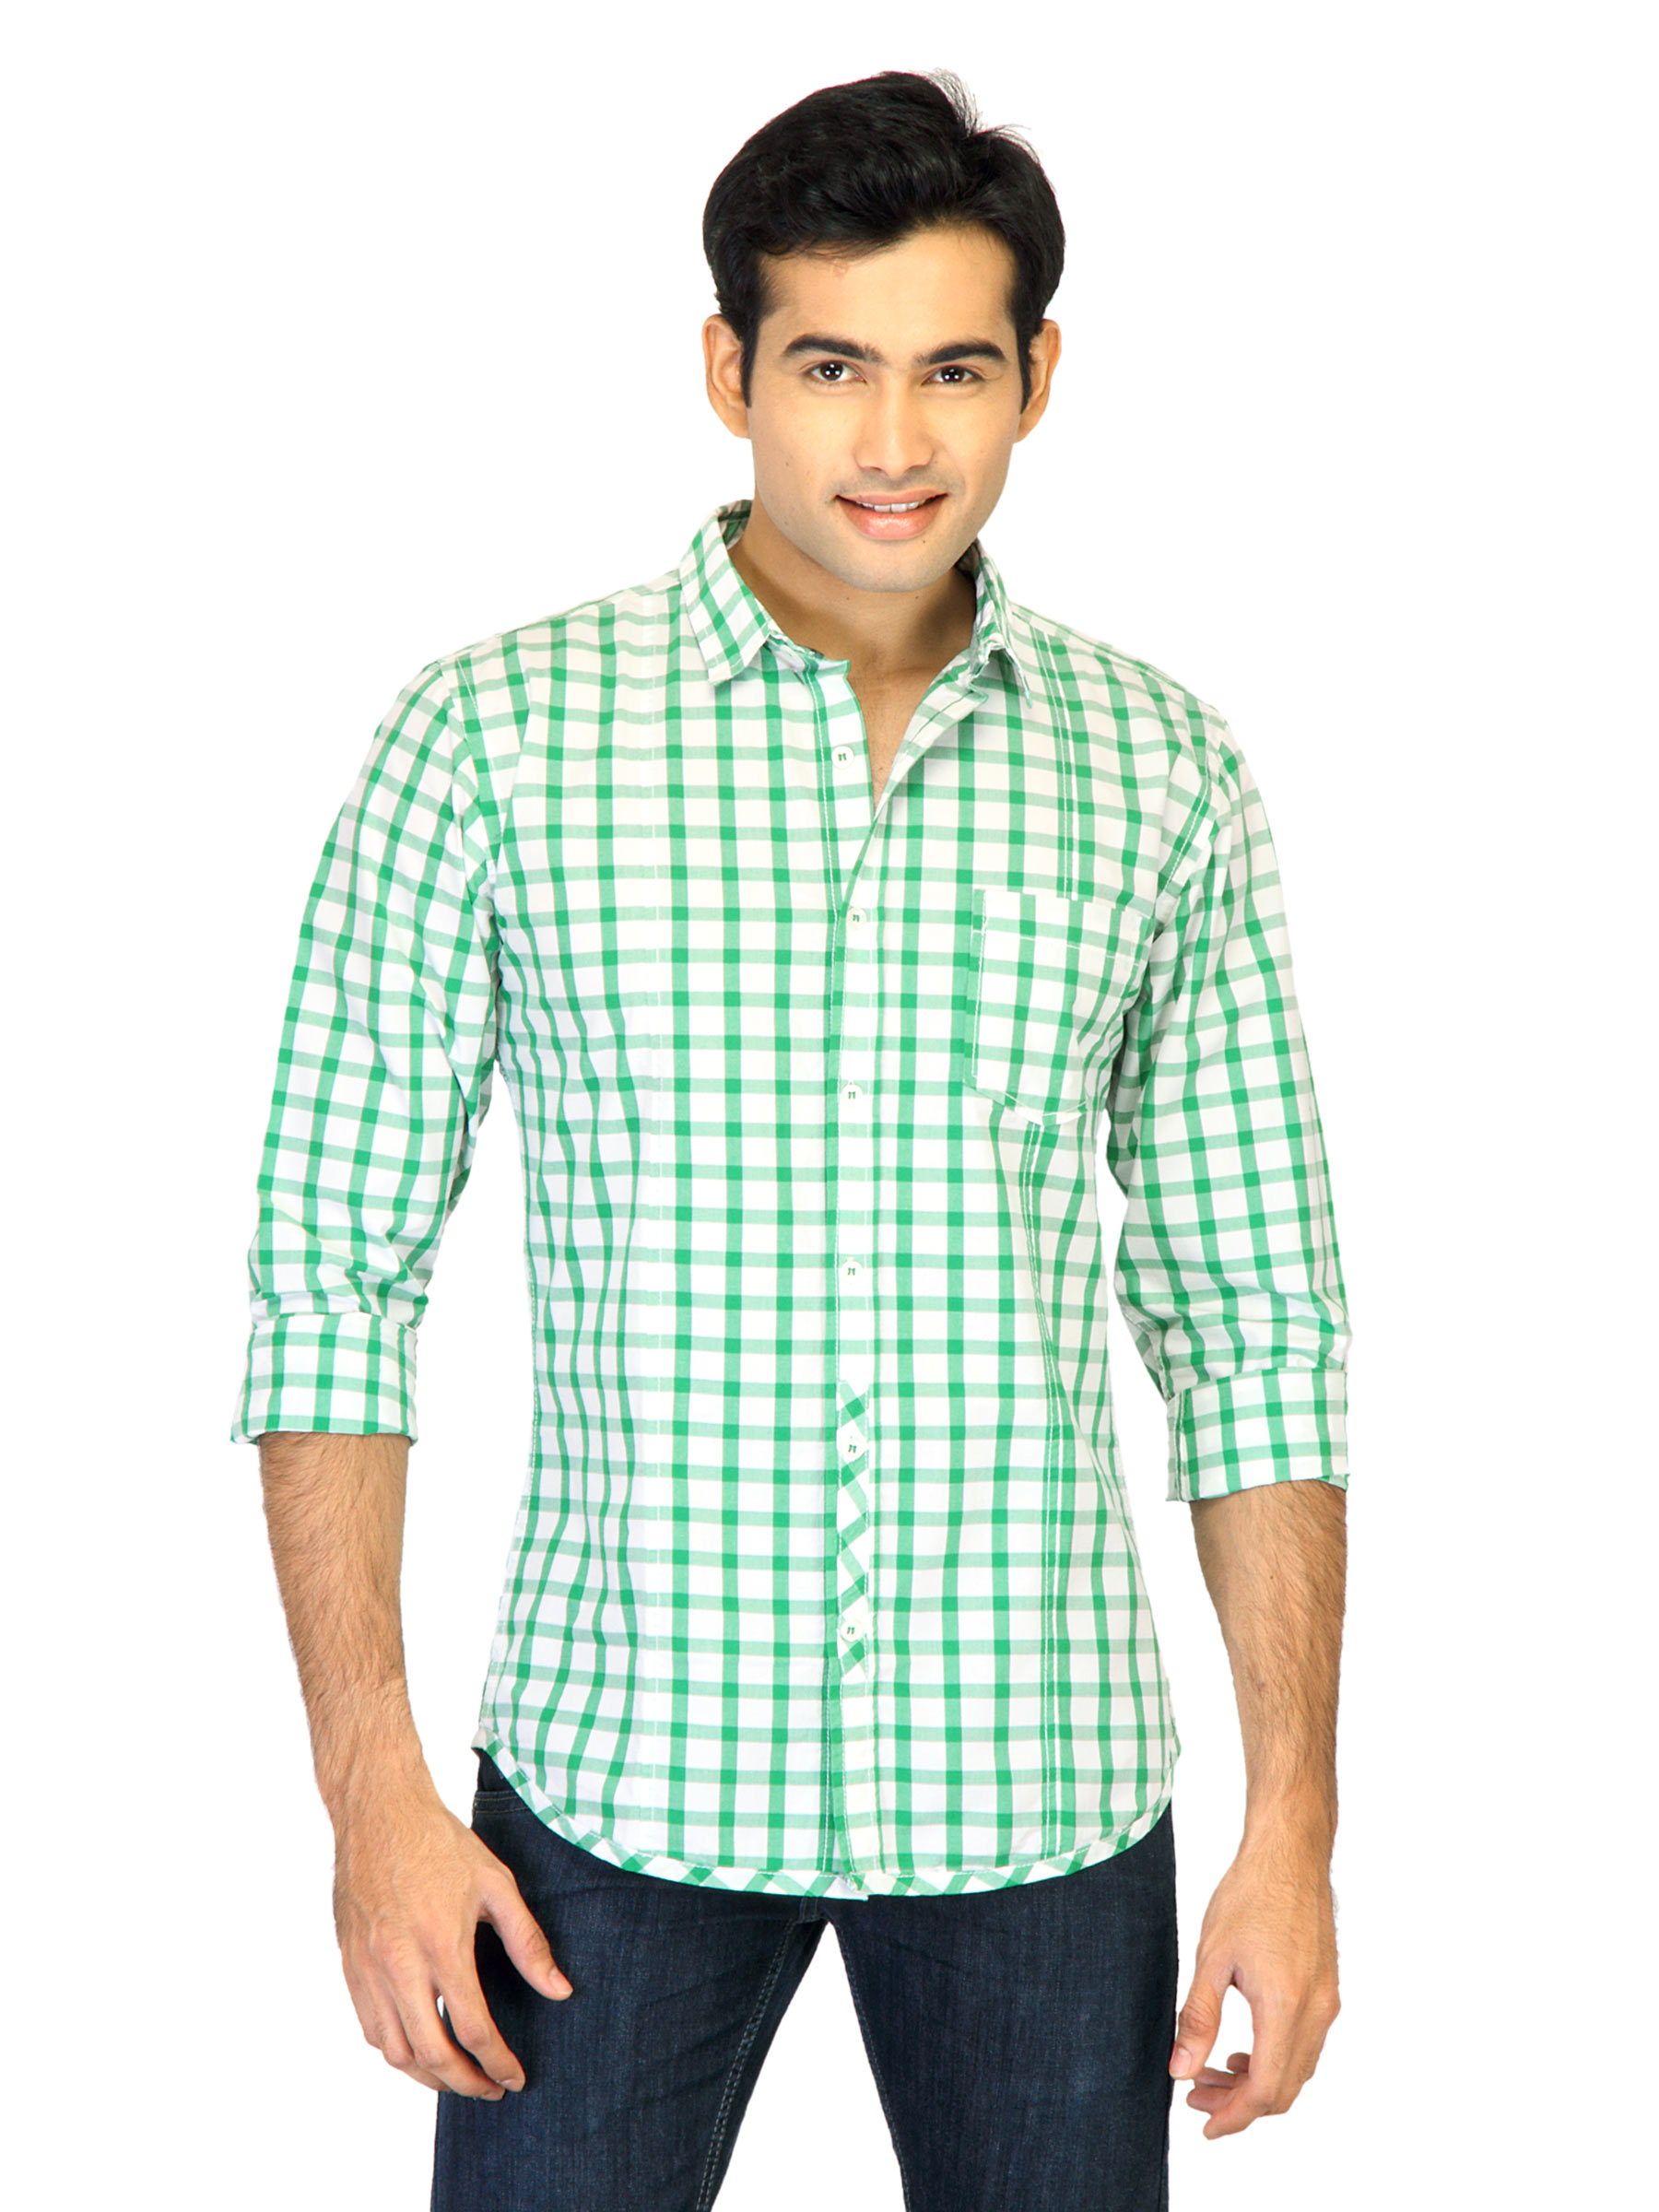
United Colors of Benetton Men Check Green Shirts
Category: Apparel / Topwear / Shirts
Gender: Men
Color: Green
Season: Summer 2011
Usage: Casual